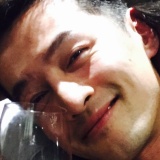
diễn viên Vương Khải